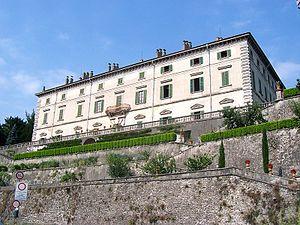
Francesco Melzi, né en 1491 ou 1492 à Milan et mort vers 1570 à Vaprio d'Adda, est un peintre italien de la Renaissance, élève et compagnon de Léonard de Vinci.